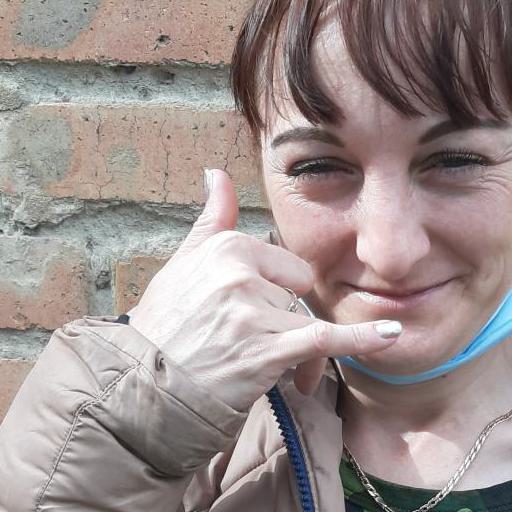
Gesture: call